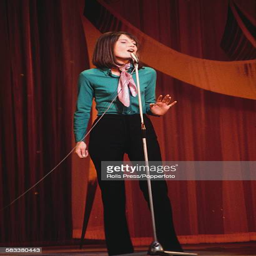
pop artist rehearses on stage before her appearance on show